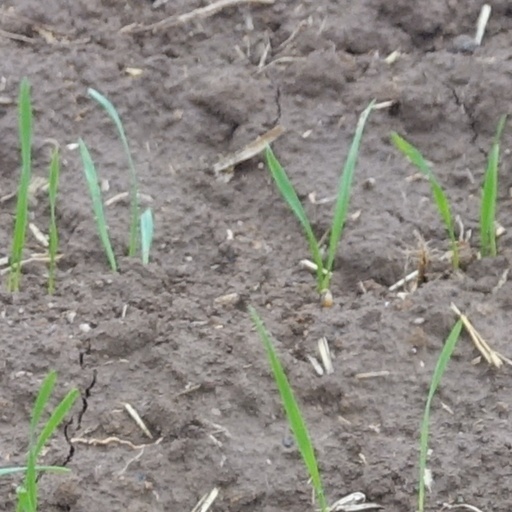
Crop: wheat